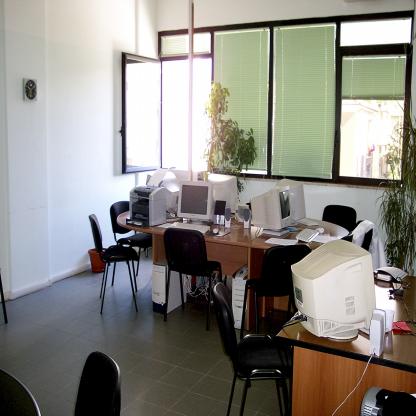
Scene: Indoor